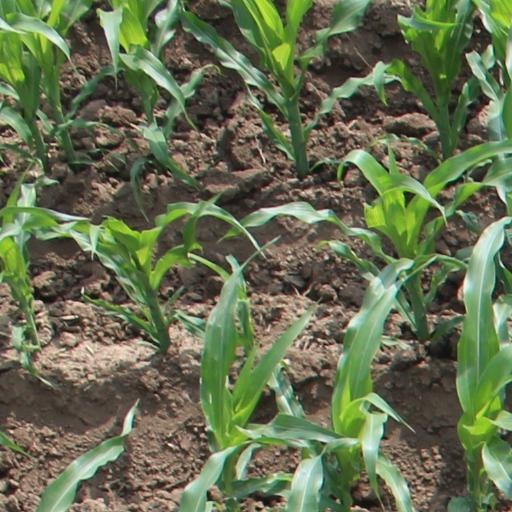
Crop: maize; corn